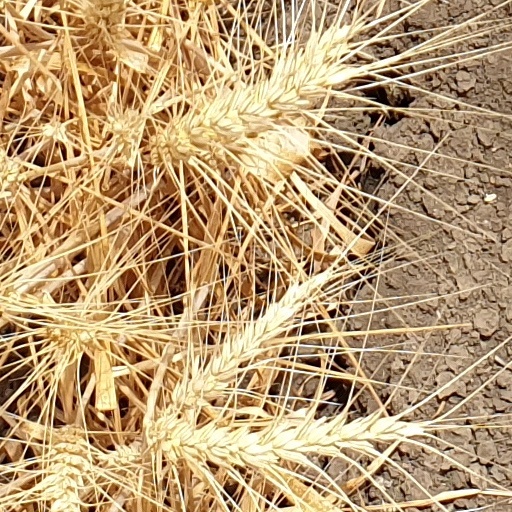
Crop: wheat